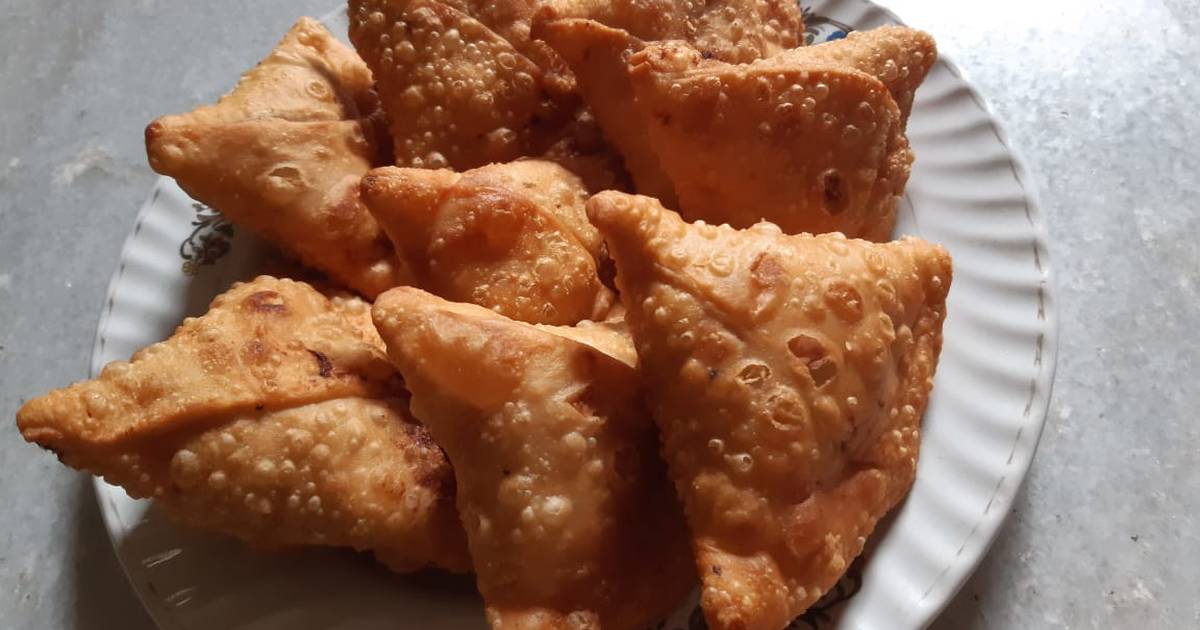
Dish: samosa